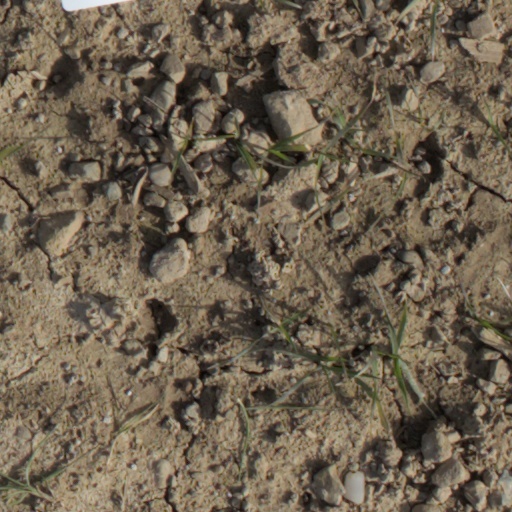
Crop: wheat